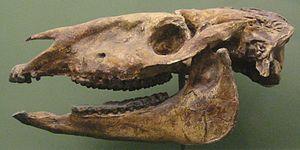
Parahippus est un genre éteint d'équidé, « parent » du cheval moderne, très semblable à Miohippus, mais légèrement plus grand : un mètre à peu près.